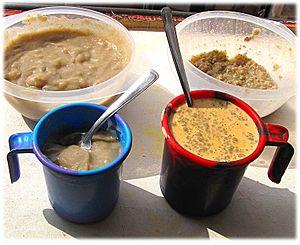
Le soungouf – du wolof sunguf – est une farine de mil utilisée en Afrique de l'Ouest, particulièrement au Sénégal, en milieu wolof ou lébou, pour différentes préparations telles que le lakh, le couscous thiéré, la sauce mboum ou le rouy, une sorte de porridge donné aux jeunes enfants, en tant que « bouillon de sevrage ». On lui prête également des vertus thérapeutiques, voire magiques.